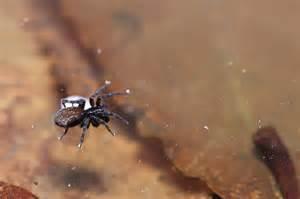
spider